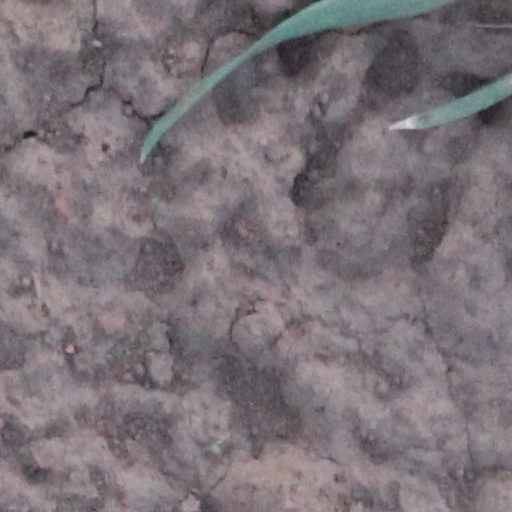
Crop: wheat